Campolide railway station

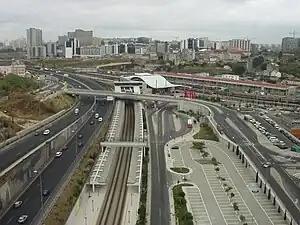
Broad view of Campolide Station from the south, July 2002

Campolide Station is a railway station located in the city of Lisbon. It is served by the Sintra and Azambuja Lines, as well as the private operator Fertagus. It is operated by Lisbon CP and managed by Infraestruturas de Portugal.